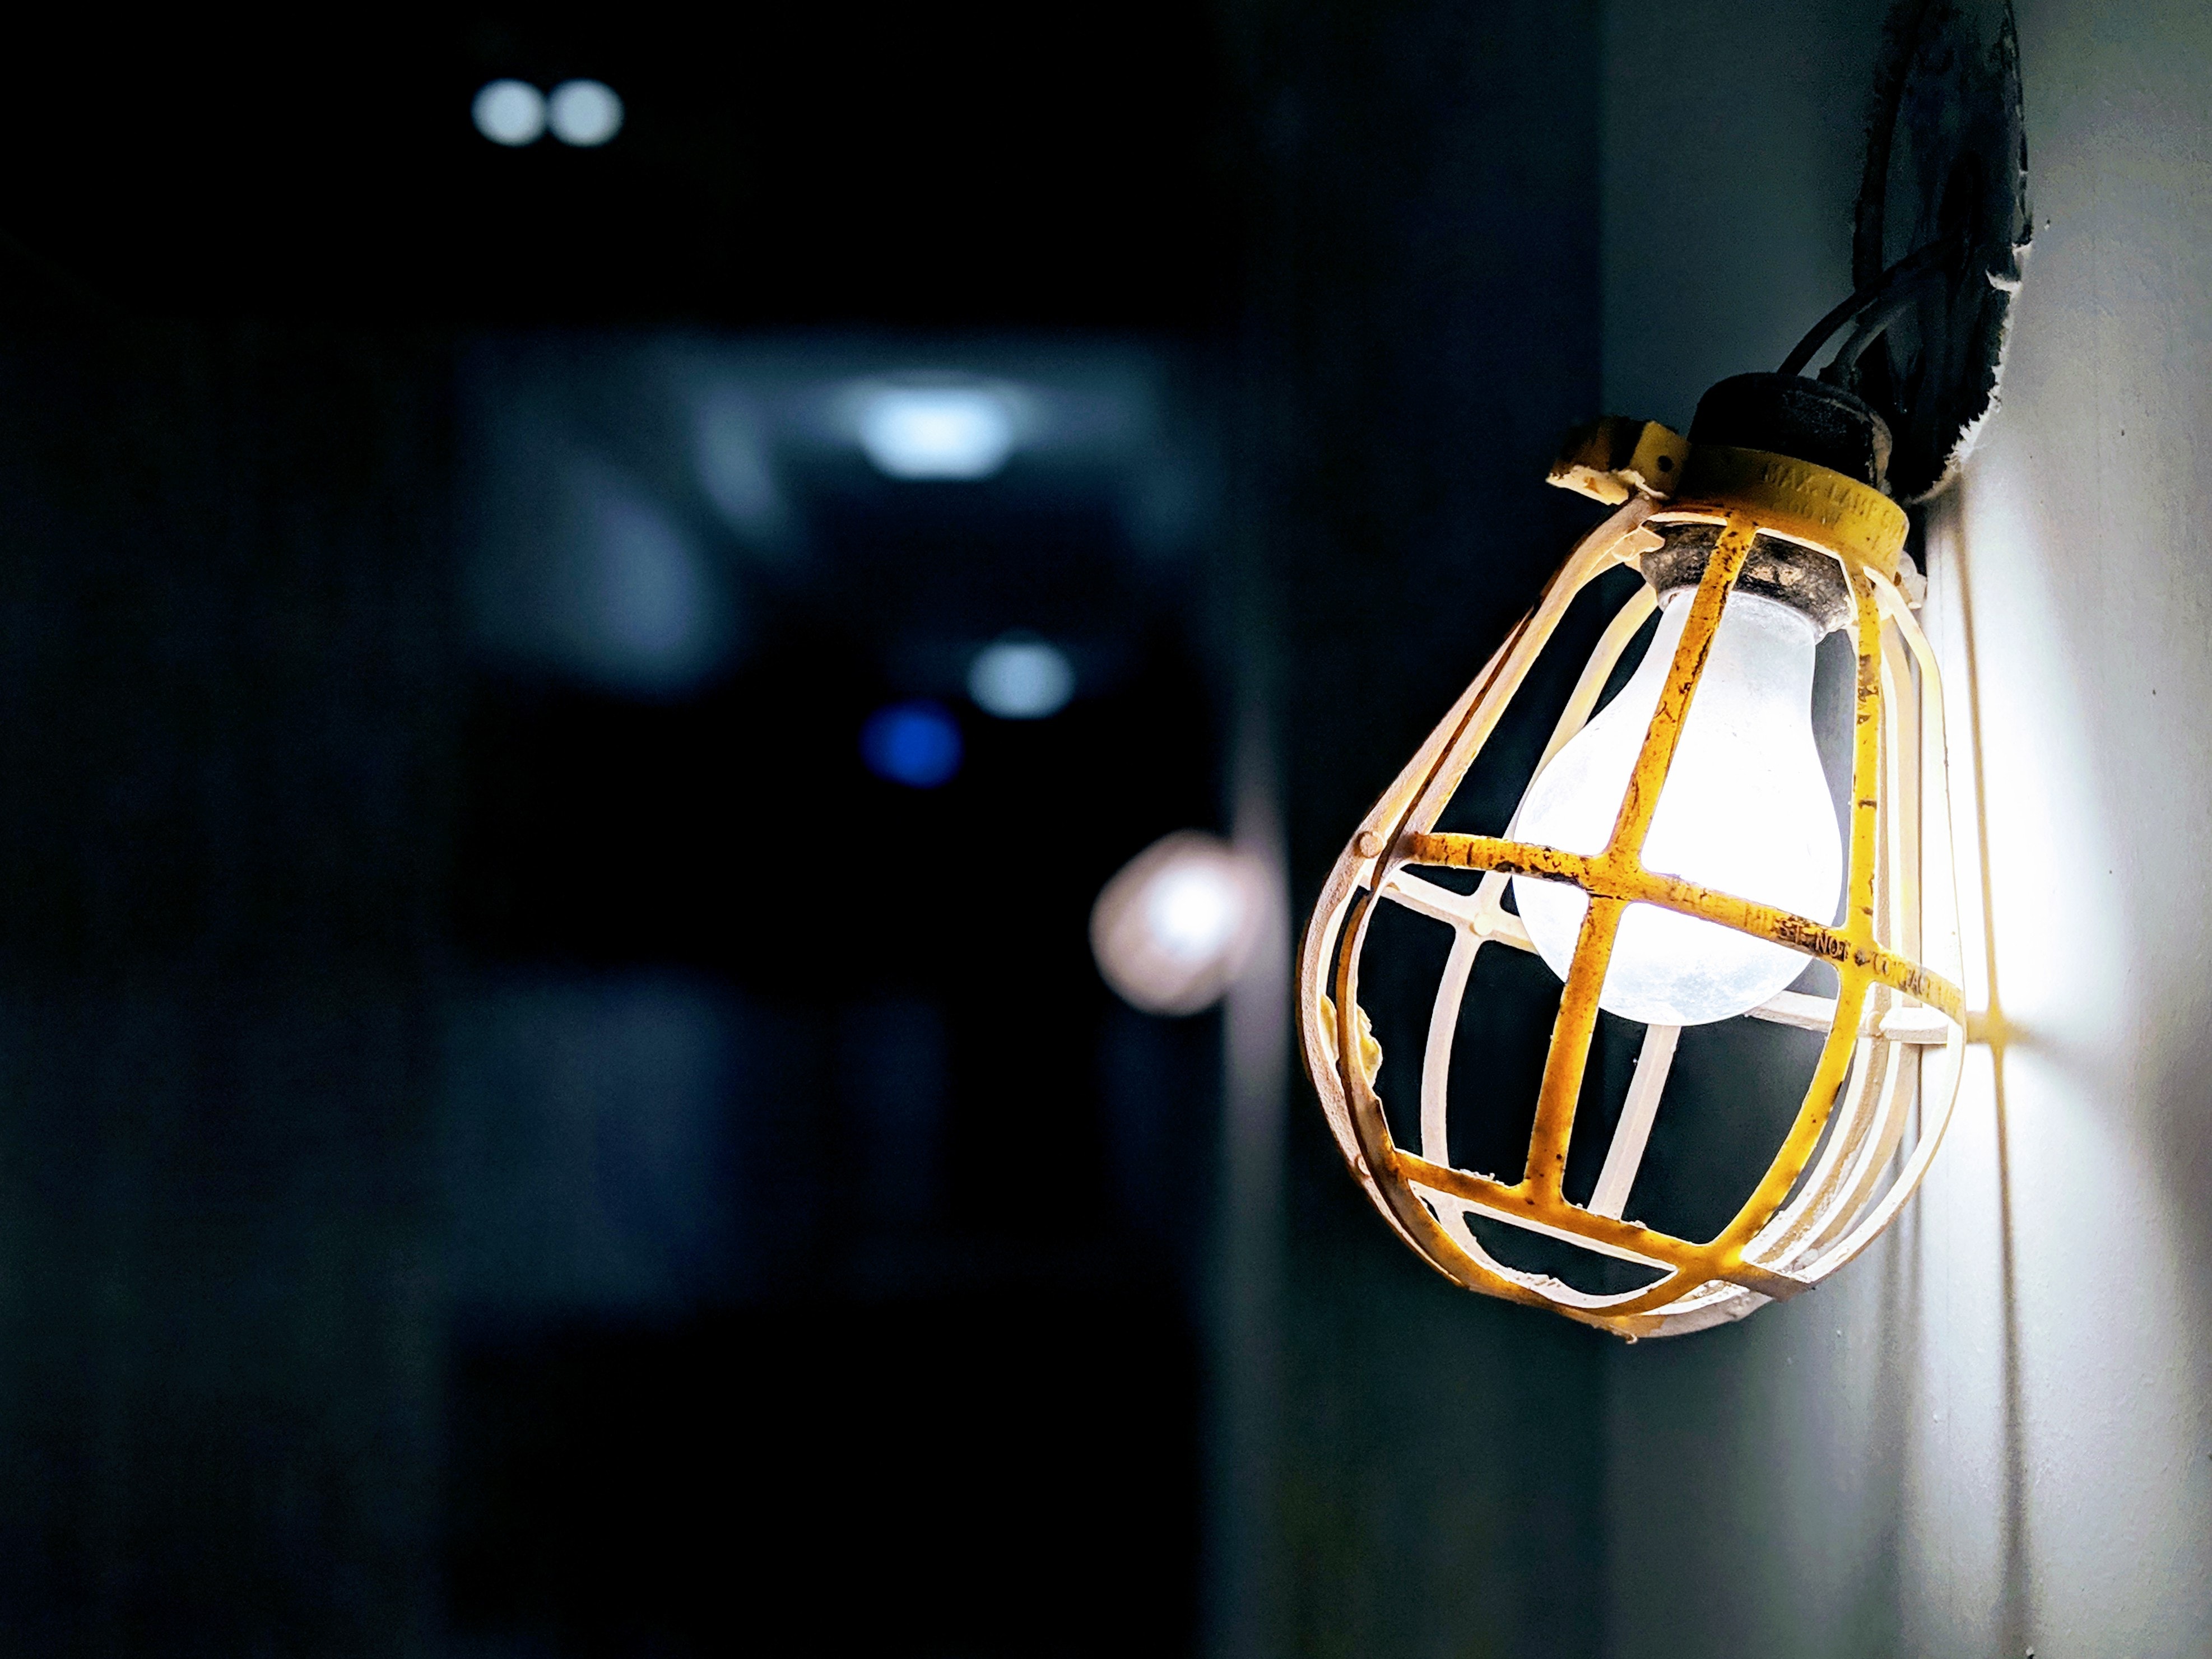
bulb, hanging, illuminated, light, light bulb